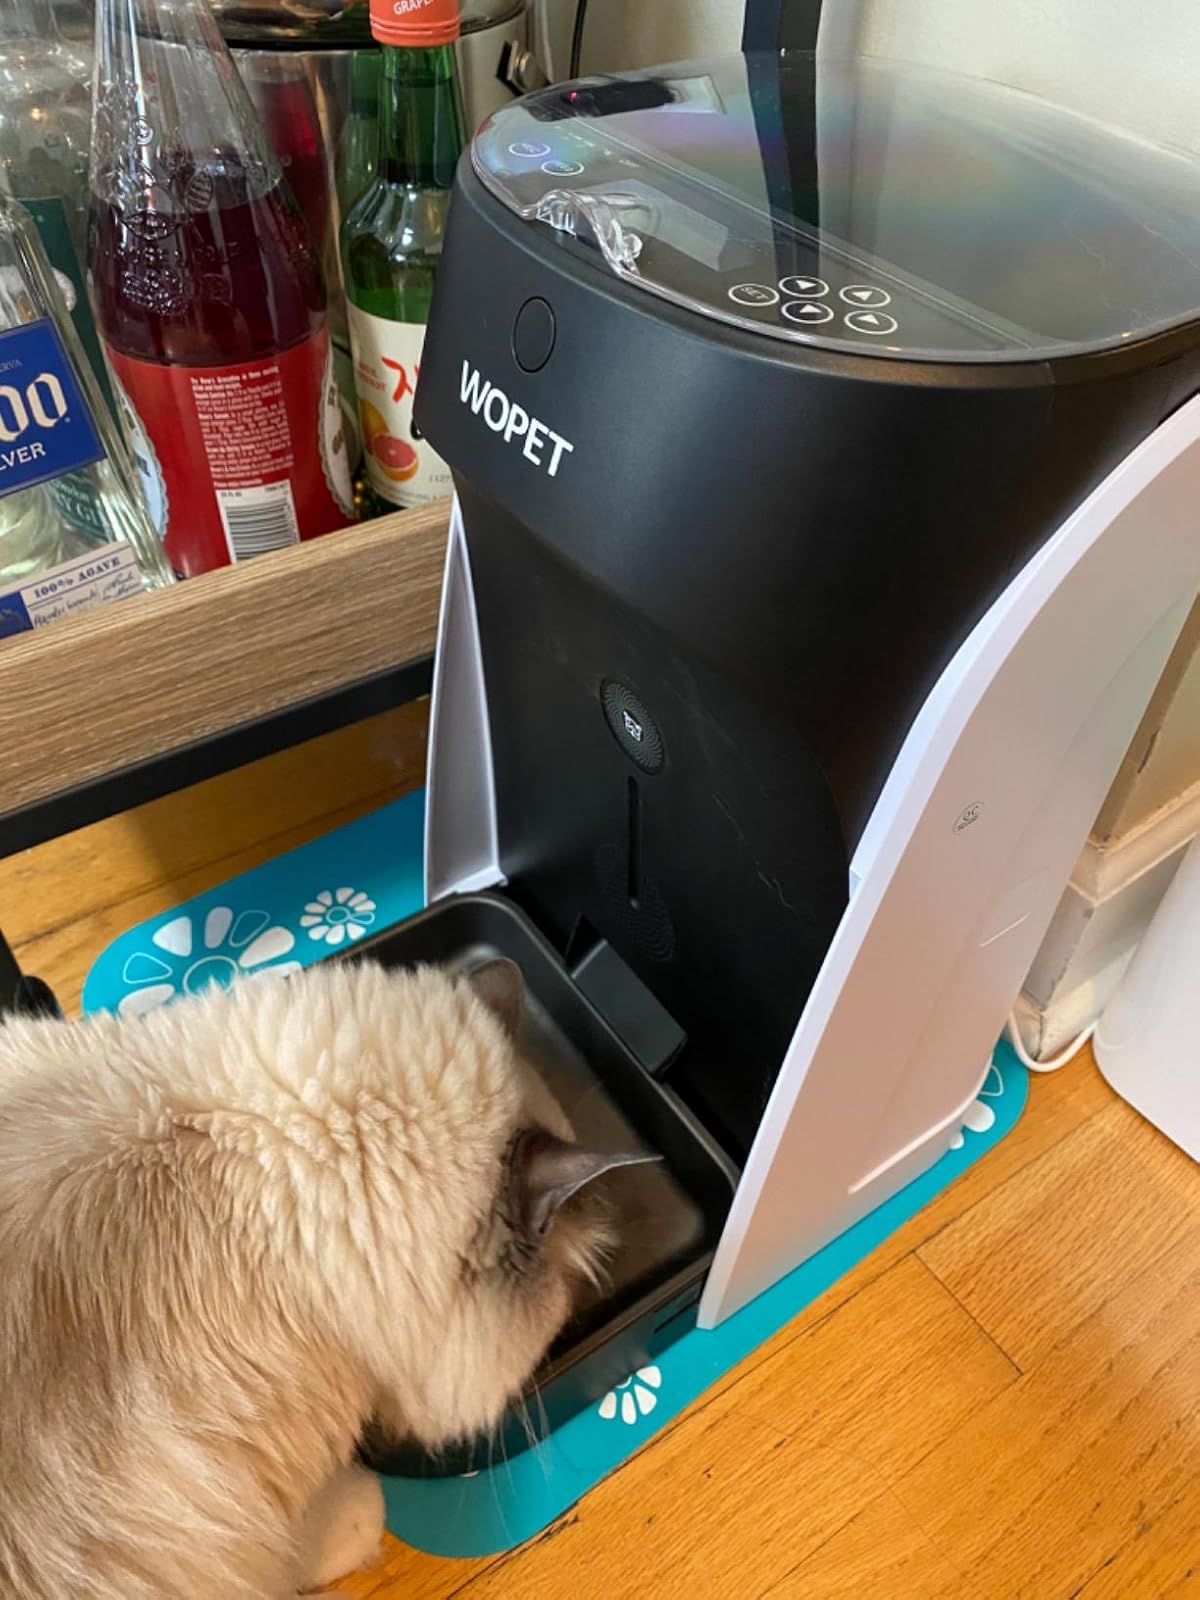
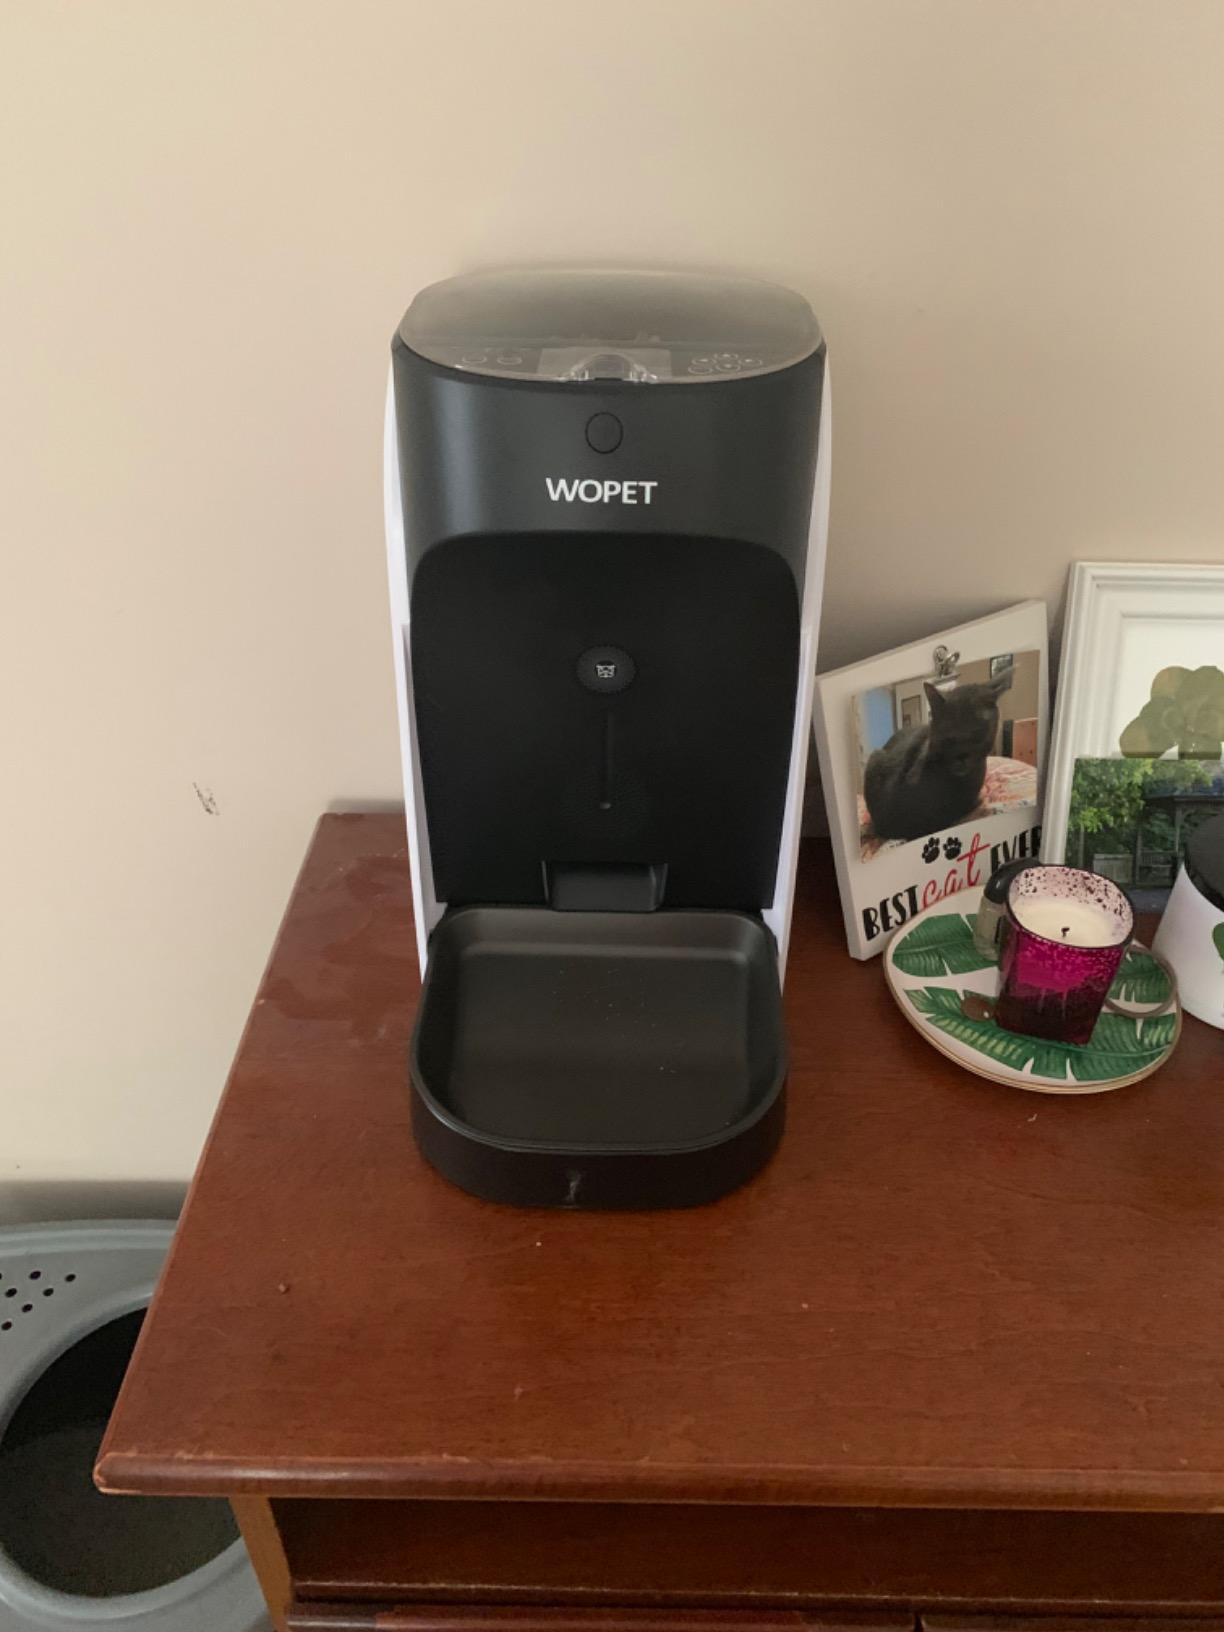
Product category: items_feeder
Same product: yes